Just a Gigolo (1978 film)

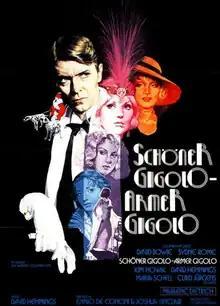
Theatrical release poster

Just a Gigolo is a 1978 West German drama film directed by David Hemmings and starring David Bowie. Set in post-World War I Berlin, it also features Sydne Rome, Kim Novak and Marlene Dietrich in her final film role.